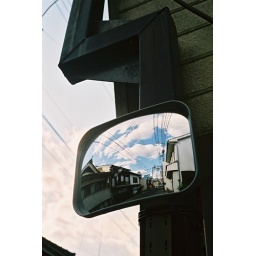
alternative; street is freezed in a mirror by YASHICA. Uchiko, Ehime JP